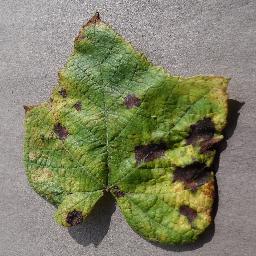
Label: Grape___Leaf_blight_(Isariopsis_Leaf_Spot)